Abduh Lestaluhu

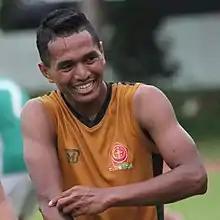
Lestaluhu with TIRA-Persikabo in 2019

Muhammad Abduh Lestaluhu (born 16 October 1993) is an Indonesian professional footballer who plays as a left-back for Super League club Malut United. He lives in Ternate and his childhood friend is Persib Bandung player, Ardi Idrus. His uncle, Ramdani Lestaluhu is also a football player. He is also a First Sergeant in the Indonesian Army for Military Police Corps unit.